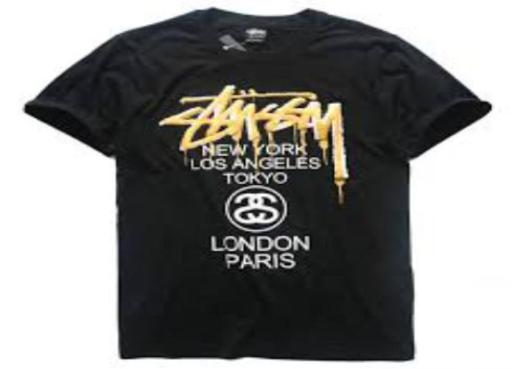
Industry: Clothes